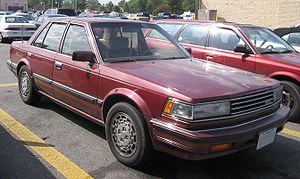
Nissan Maxima / Byggeserier / Nissan Maxima (U11) (1984−1988)
Nissan Maxima U11, 1984−1986
Nissan Maxima er en bilmodel i den øvre mellemklasse, bygget af den japanske bilfabrikant Nissan i flere generationer siden 1981.